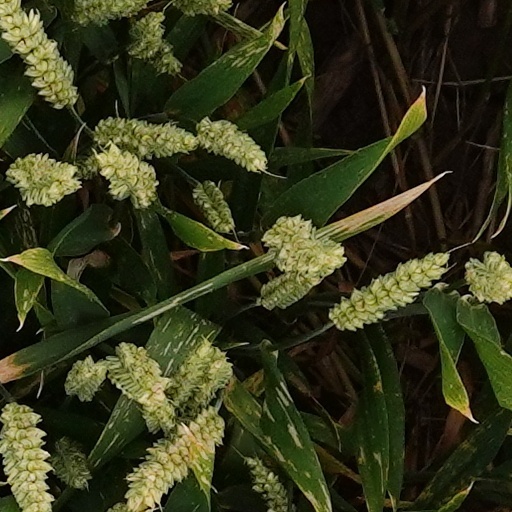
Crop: wheat